Answer in natural language. How many Chairs are visible in the scene? Choose between the following options: 0, 7, 4, 5 or 6
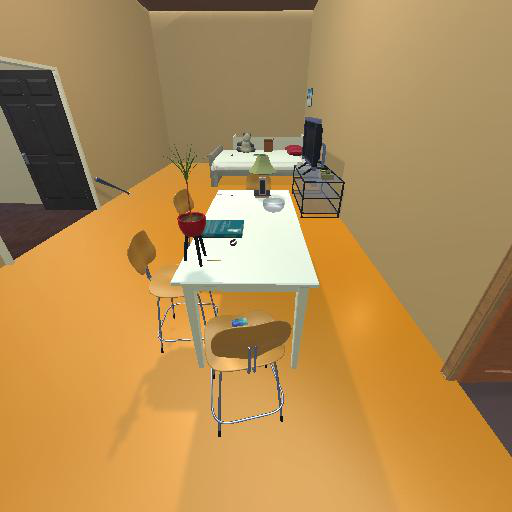
<answer>4</answer>